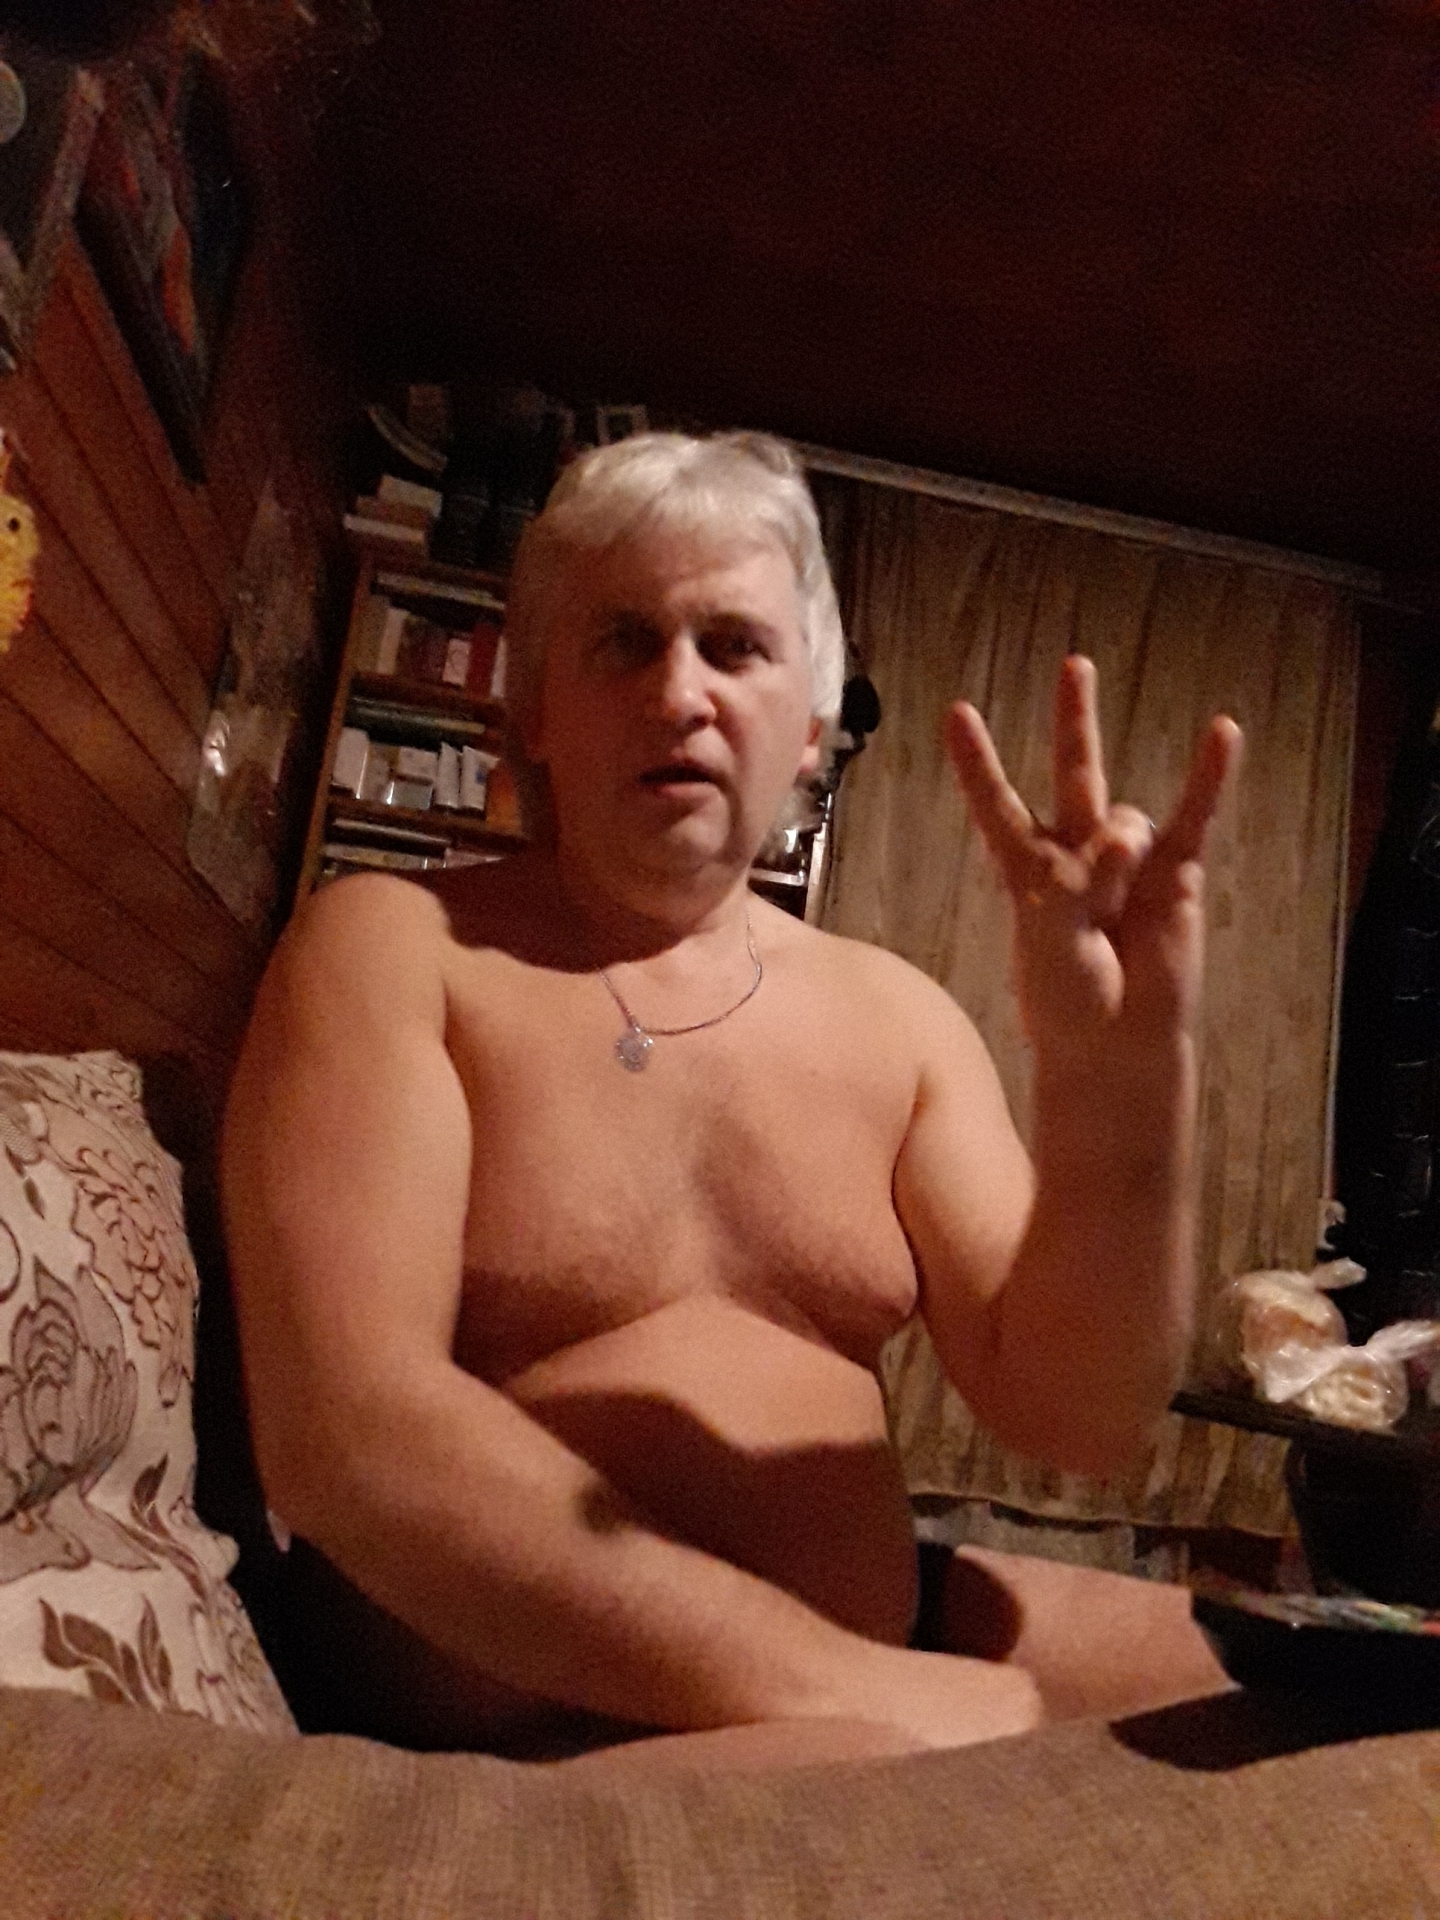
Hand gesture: three3